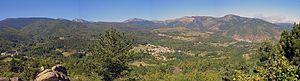
Le pays du Donezan vu du petit sommet du Montferrant (commune de Le Puch) à 1225 m. Le village d'Artigues est visible, ainsi que le massif du Tarbesou.
Le Donezan, ou Donnezan, est une région naturelle de l'Ariège, qui faisait jadis partie du comté de Razès puis du comté de Foix. Le Donezan est physiquement et économiquement très imbriqué dans le département de l'Aude.